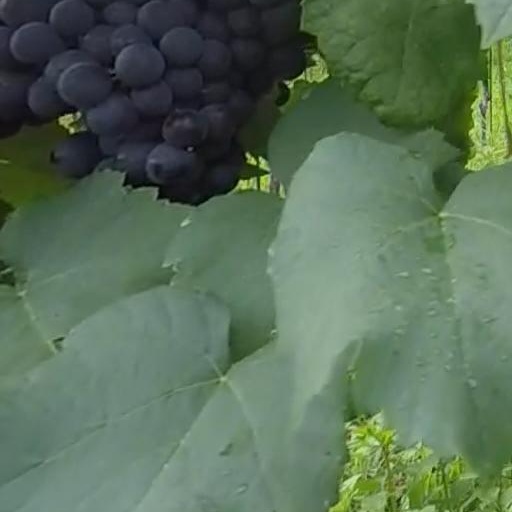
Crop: grape